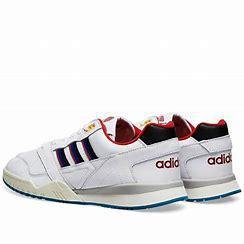
Brand: Adidas
Model: A R